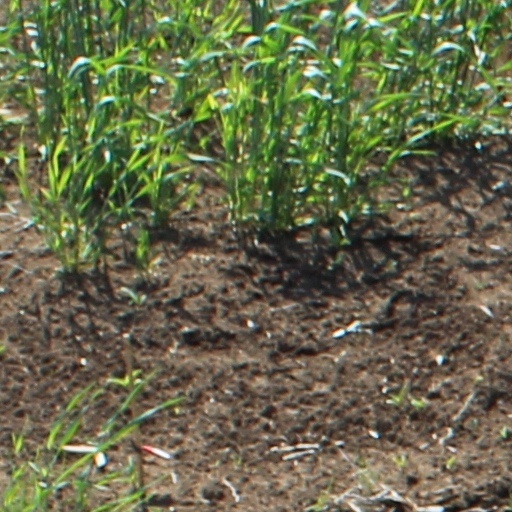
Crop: wheat